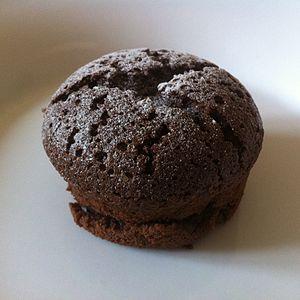
moelleux au chocolat
Le moelleux au chocolat est une recette particulière de gâteau au chocolat. Il ne doit pas être confondu avec le fondant au chocolat, qui contient plus d'œuf et moins de farine.